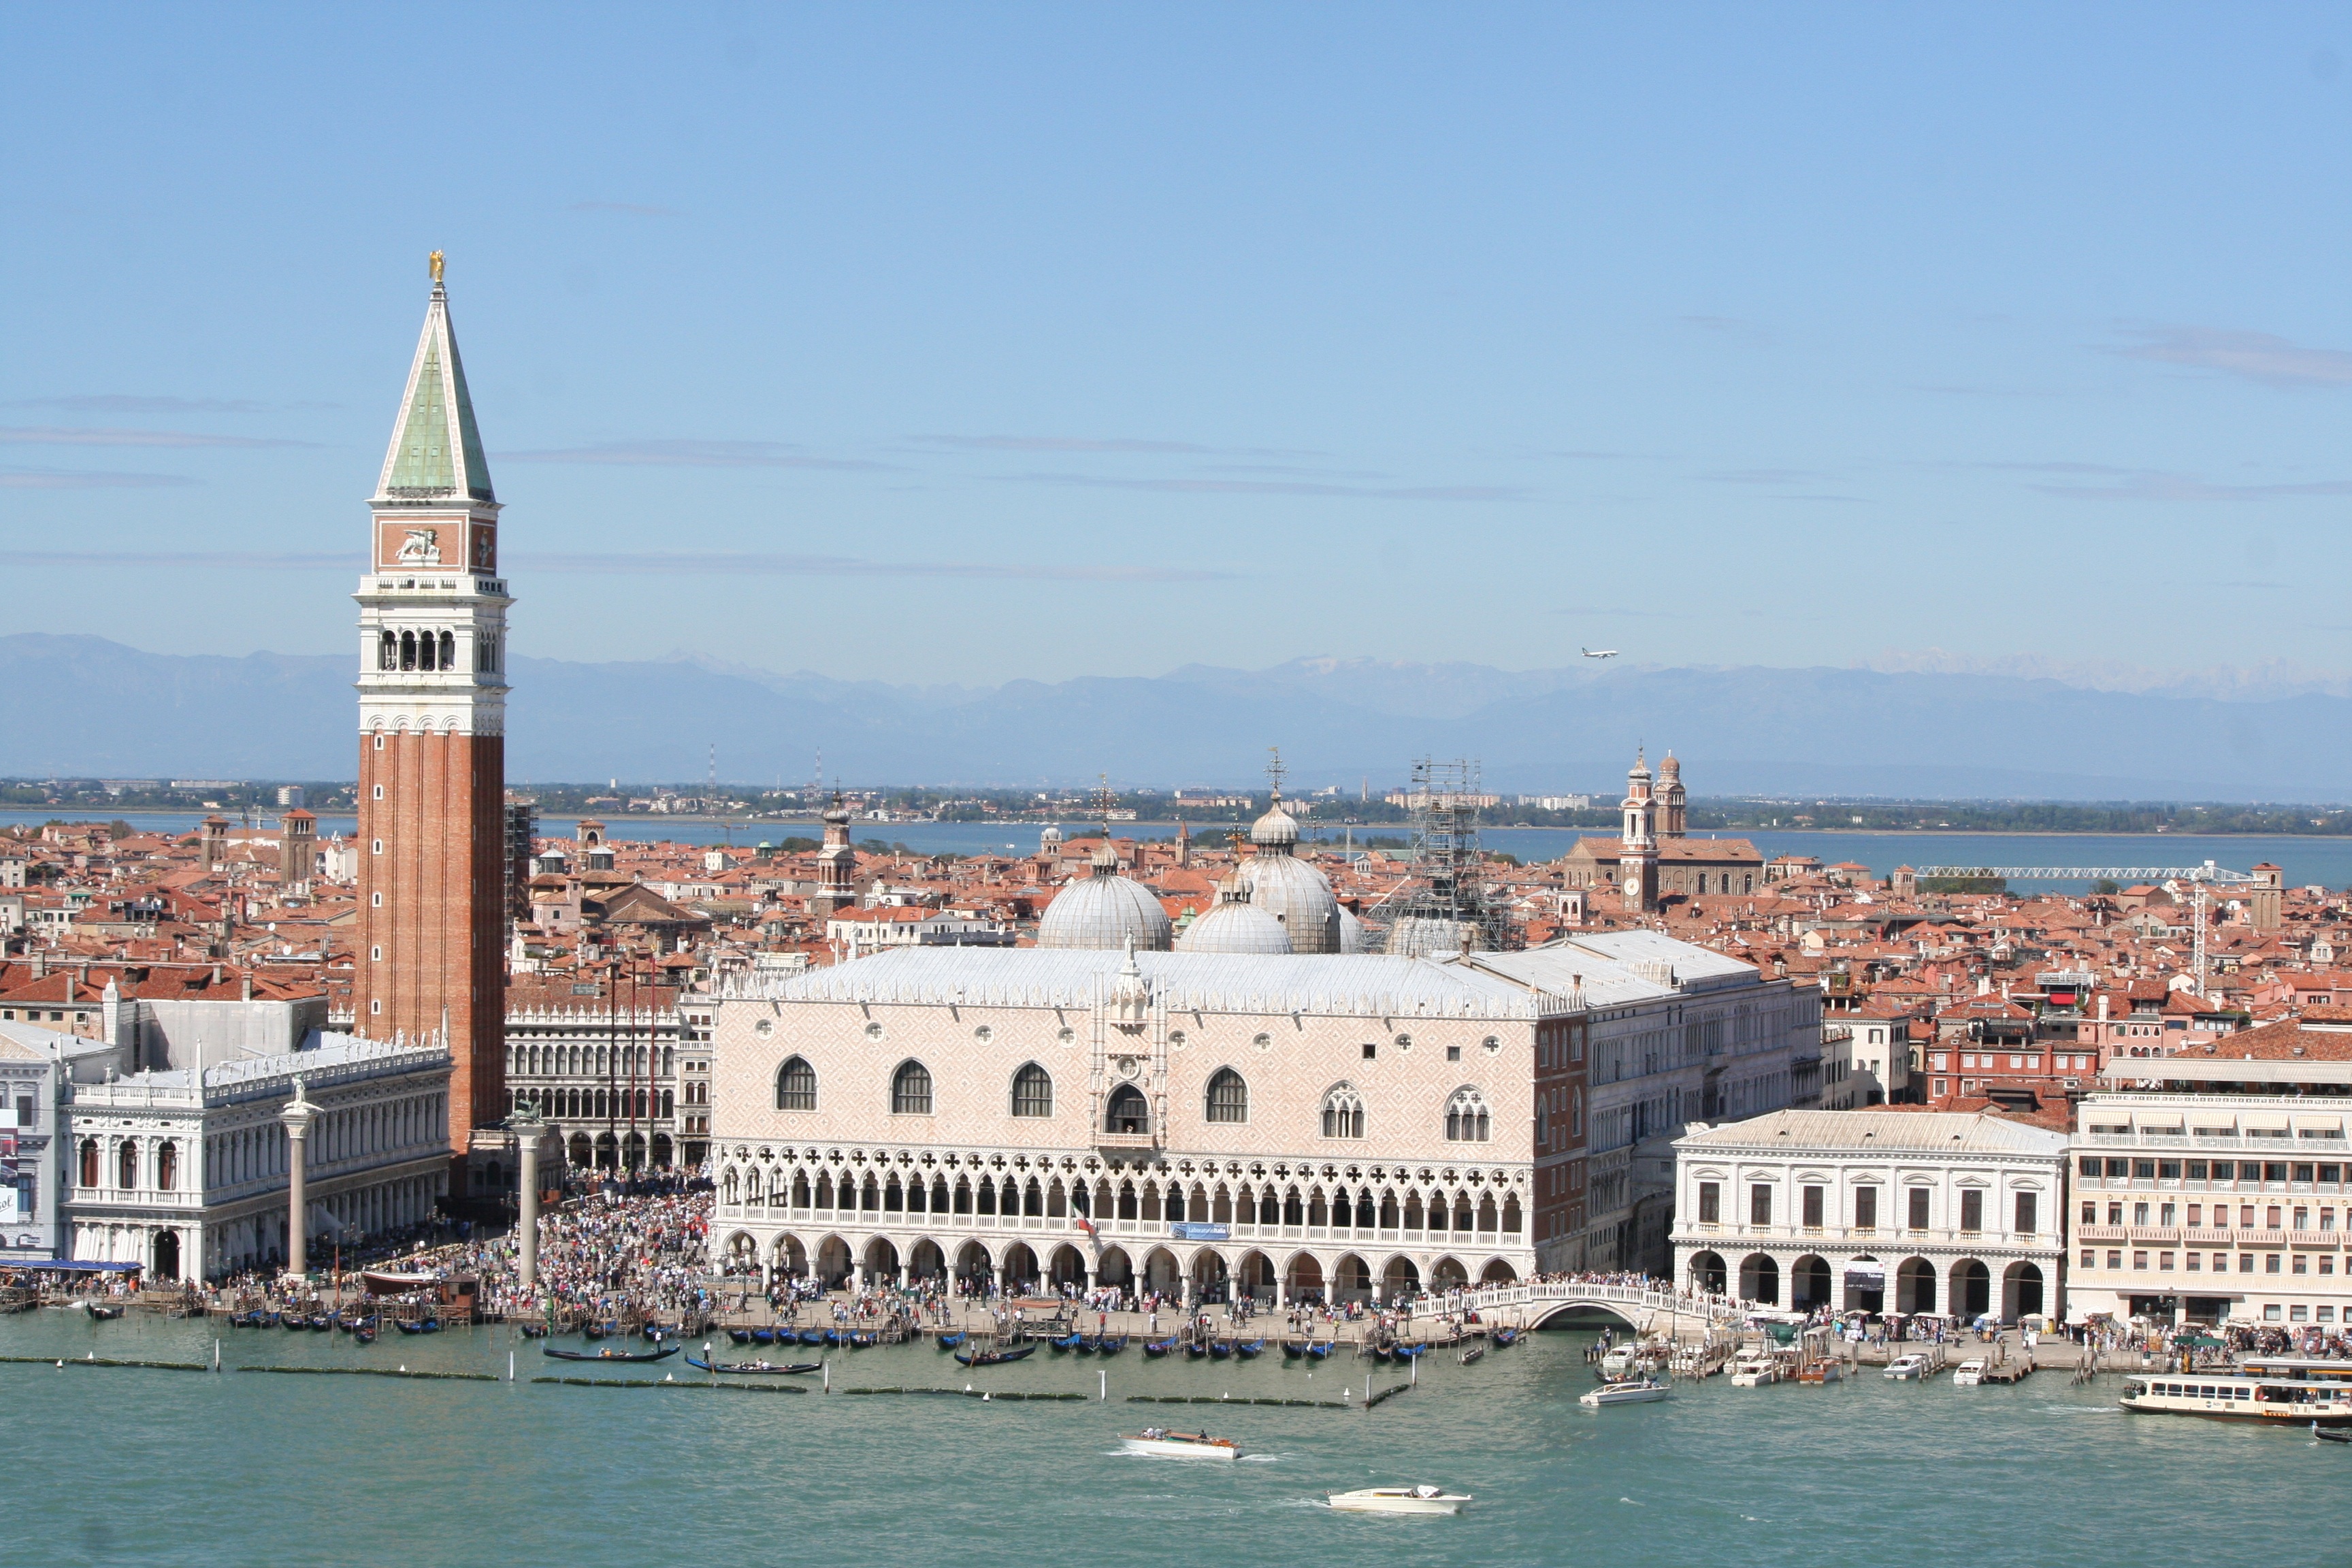
sea, skyline, palace, city, cityscape, plaza, landmark, italy, venice, tourism, city trip, tours, doge's palace, views of the city, piazza san marco, human settlement